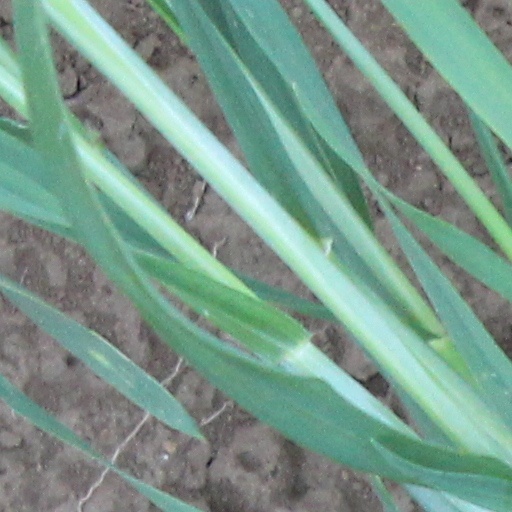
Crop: wheat